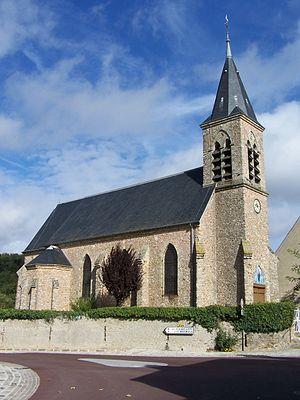
Auffargis est une commune française située dans le département des Yvelines en région Île-de-France.